Abdul Rahman bin Saud Al Saud

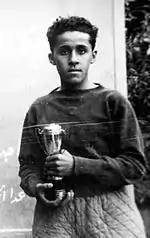

Prince Abdul Rahman bin Saud had three sons and two daughters with Princess Al Anoud bint Abdullah, daughter of his father's uncle Abdullah bin Abdul Rahman: